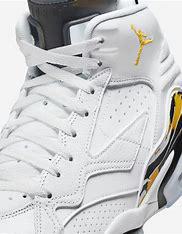
Brand: Jordan
Model: Jumpman MVP